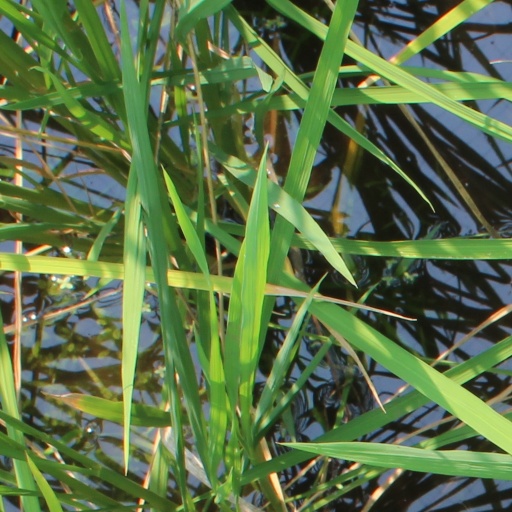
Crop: rice